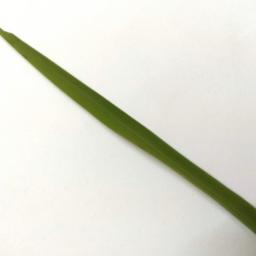
Label: Rice___Healthy